Joseph Desha

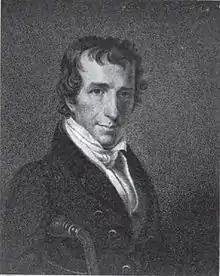
Secretary of State William T. Barry was Desha's choice for chief justice of the New Court.

On January 10, 1825, Desha appointed four justices to the new court. He chose his Secretary of State, former U.S. Senator William T. Barry, as chief justice. The other three members were Lexington lawyer James Haggin, Circuit Judge John Trimble (brother of Supreme Court Justice Robert Trimble), and Benjamin Patton. Of the new court – called by detractors the "Desha court" – Barry "seems to have been the only one who had in a measure an even show in experience, prestige, and ability to rank as a jurist with the old-court justices", according to Stickles. Achilles Sneed, clerk of the Old Court, refused to surrender the court's records to Francis P. Blair, clerk of the New Court, so Blair took the records from Sneed's office by force, and Sneed was fined 10 pounds for contempt of court because of his refusal to cooperate. The Old Court continued to hear cases in a Frankfort church, while the New Court occupied the official court chambers. Neither recognized the other, and both claimed to be the legitimate court of last resort in the state. Most of the state's lawyers and judges were supporters of the Old Court and continued to practice before them and abide by their mandates, but others chose to acknowledge the New Court as legitimate.